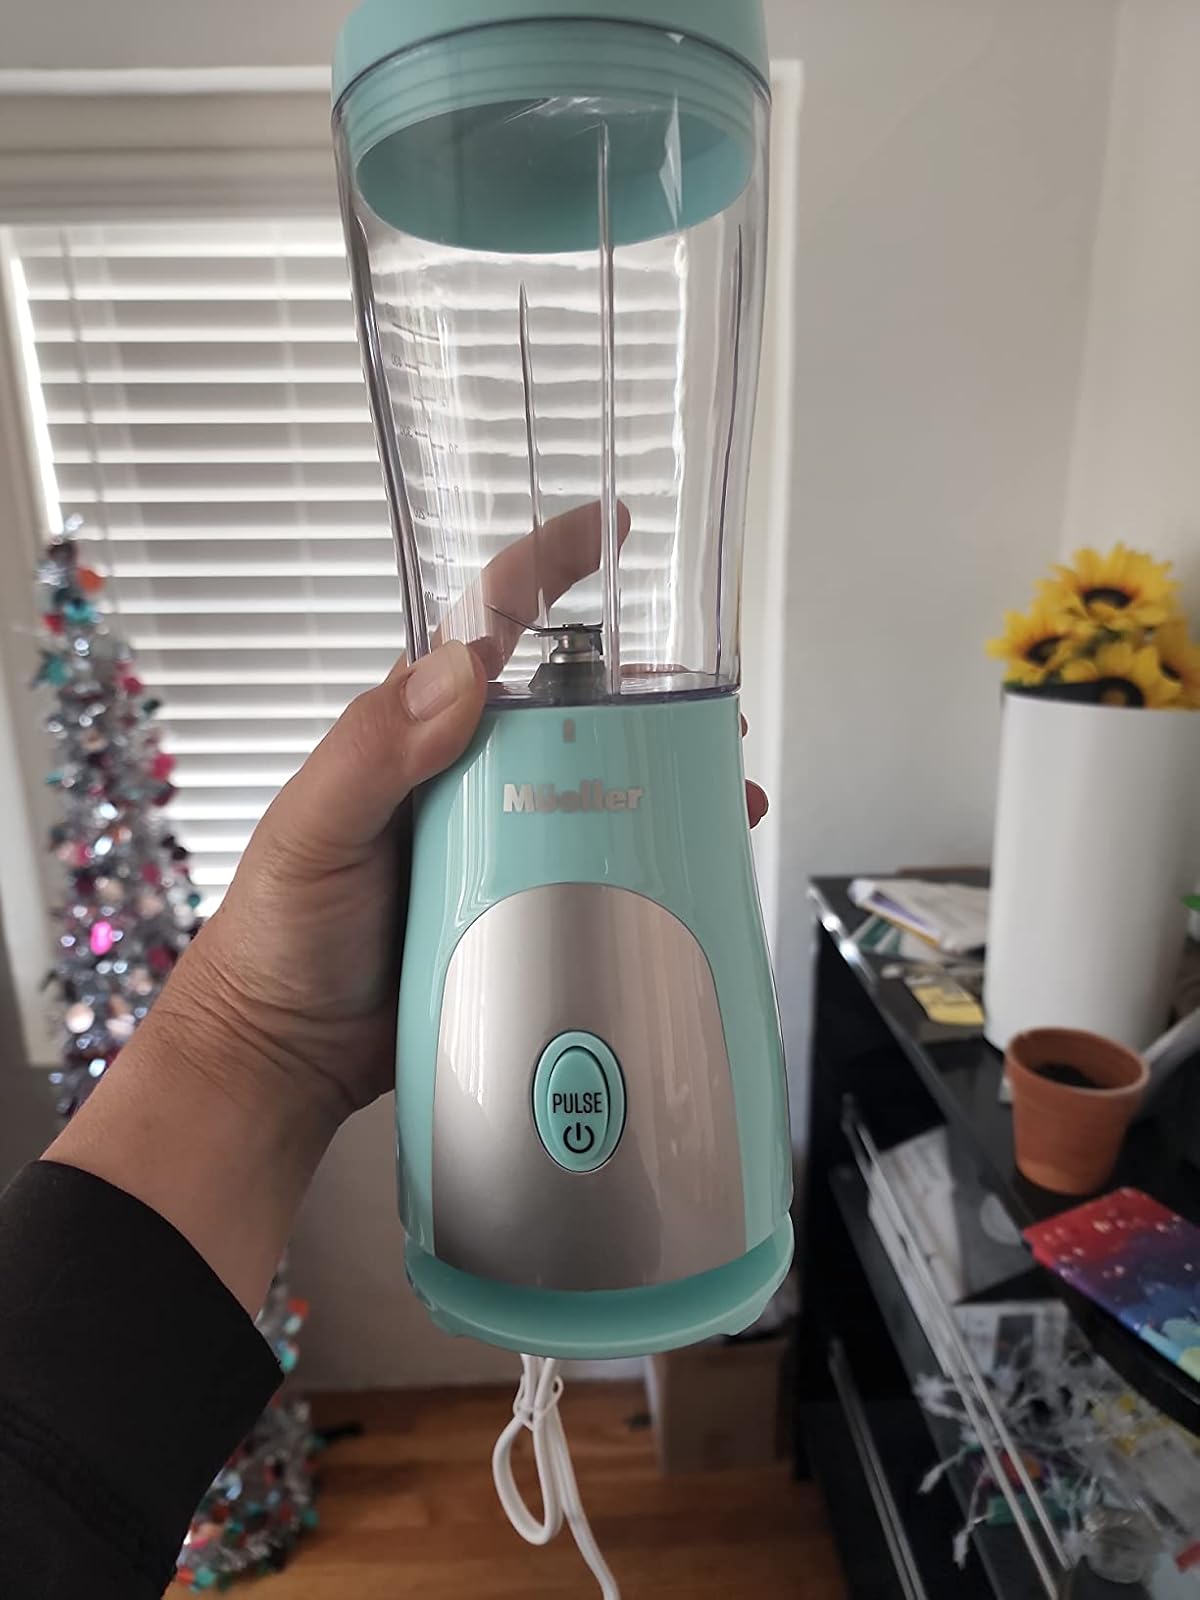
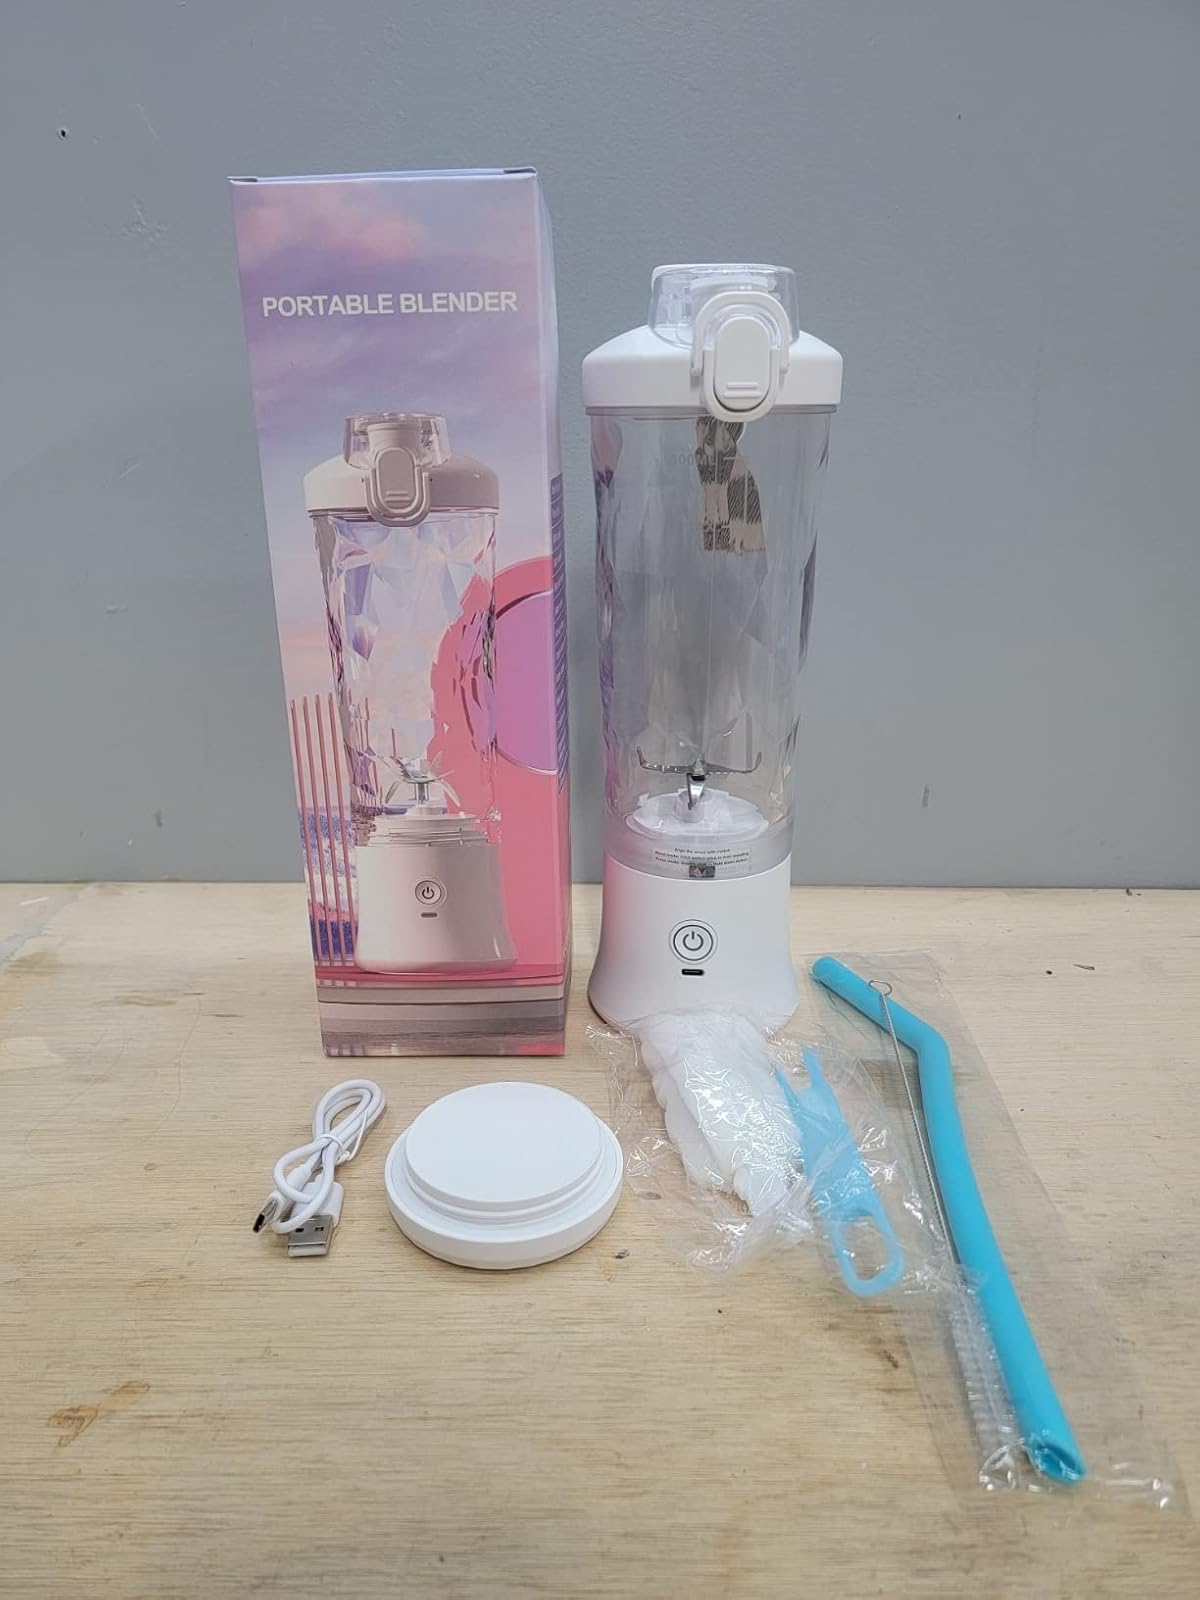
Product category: items_blender
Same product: no